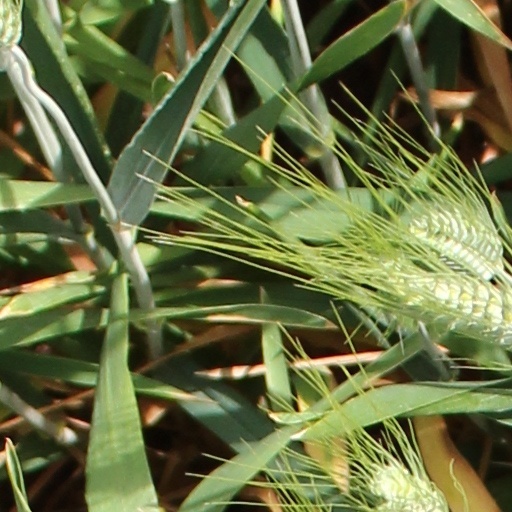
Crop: wheat